Karel Kolář

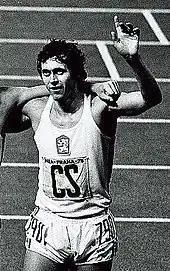
Kolář in 1978

Karel Kolář (16 December 1955 – 4 October 2017) was a 400 metres runner who represented Czechoslovakia. He won two medals at the European Indoor Championships and two at the 1978 European Championships. He established the Indoor World record (400 m / 46.21 sec) at European Indoor Championships in Vienna.